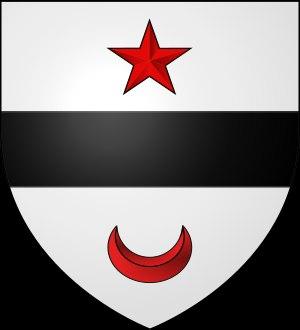
Arzano [aʁzano] est une commune française située dans le département du Finistère, en région Bretagne. Historiquement, elle fait partie du pays vannetais et du Kemenet-Héboé.